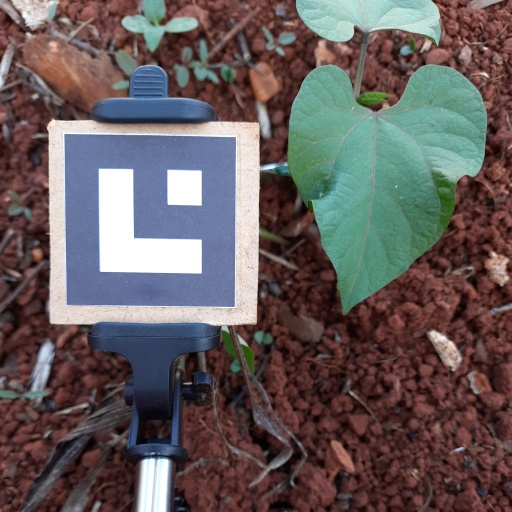
Observations: wavy surface, no eating holes, under shade